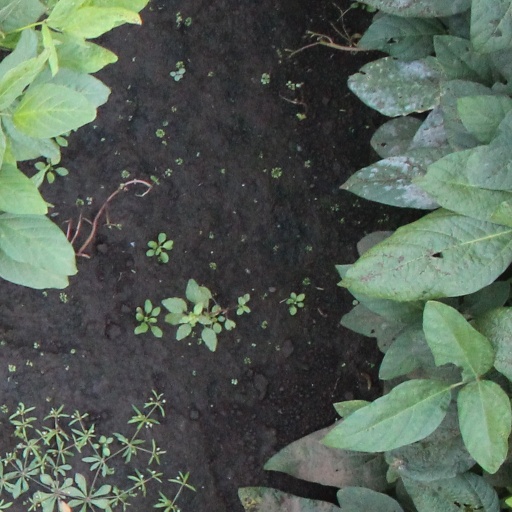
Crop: soybean